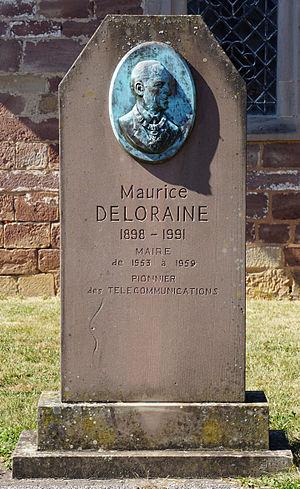
Clairegoutte
Maurice Deloraine, né le 16 mai 1898 à Clichy et mort le 21 février 1991 à Neuilly-sur-Seine, est un inventeur français.
Clairegoutte est une commune française située dans le département de la Haute-Saône en région Bourgogne-Franche-Comté.